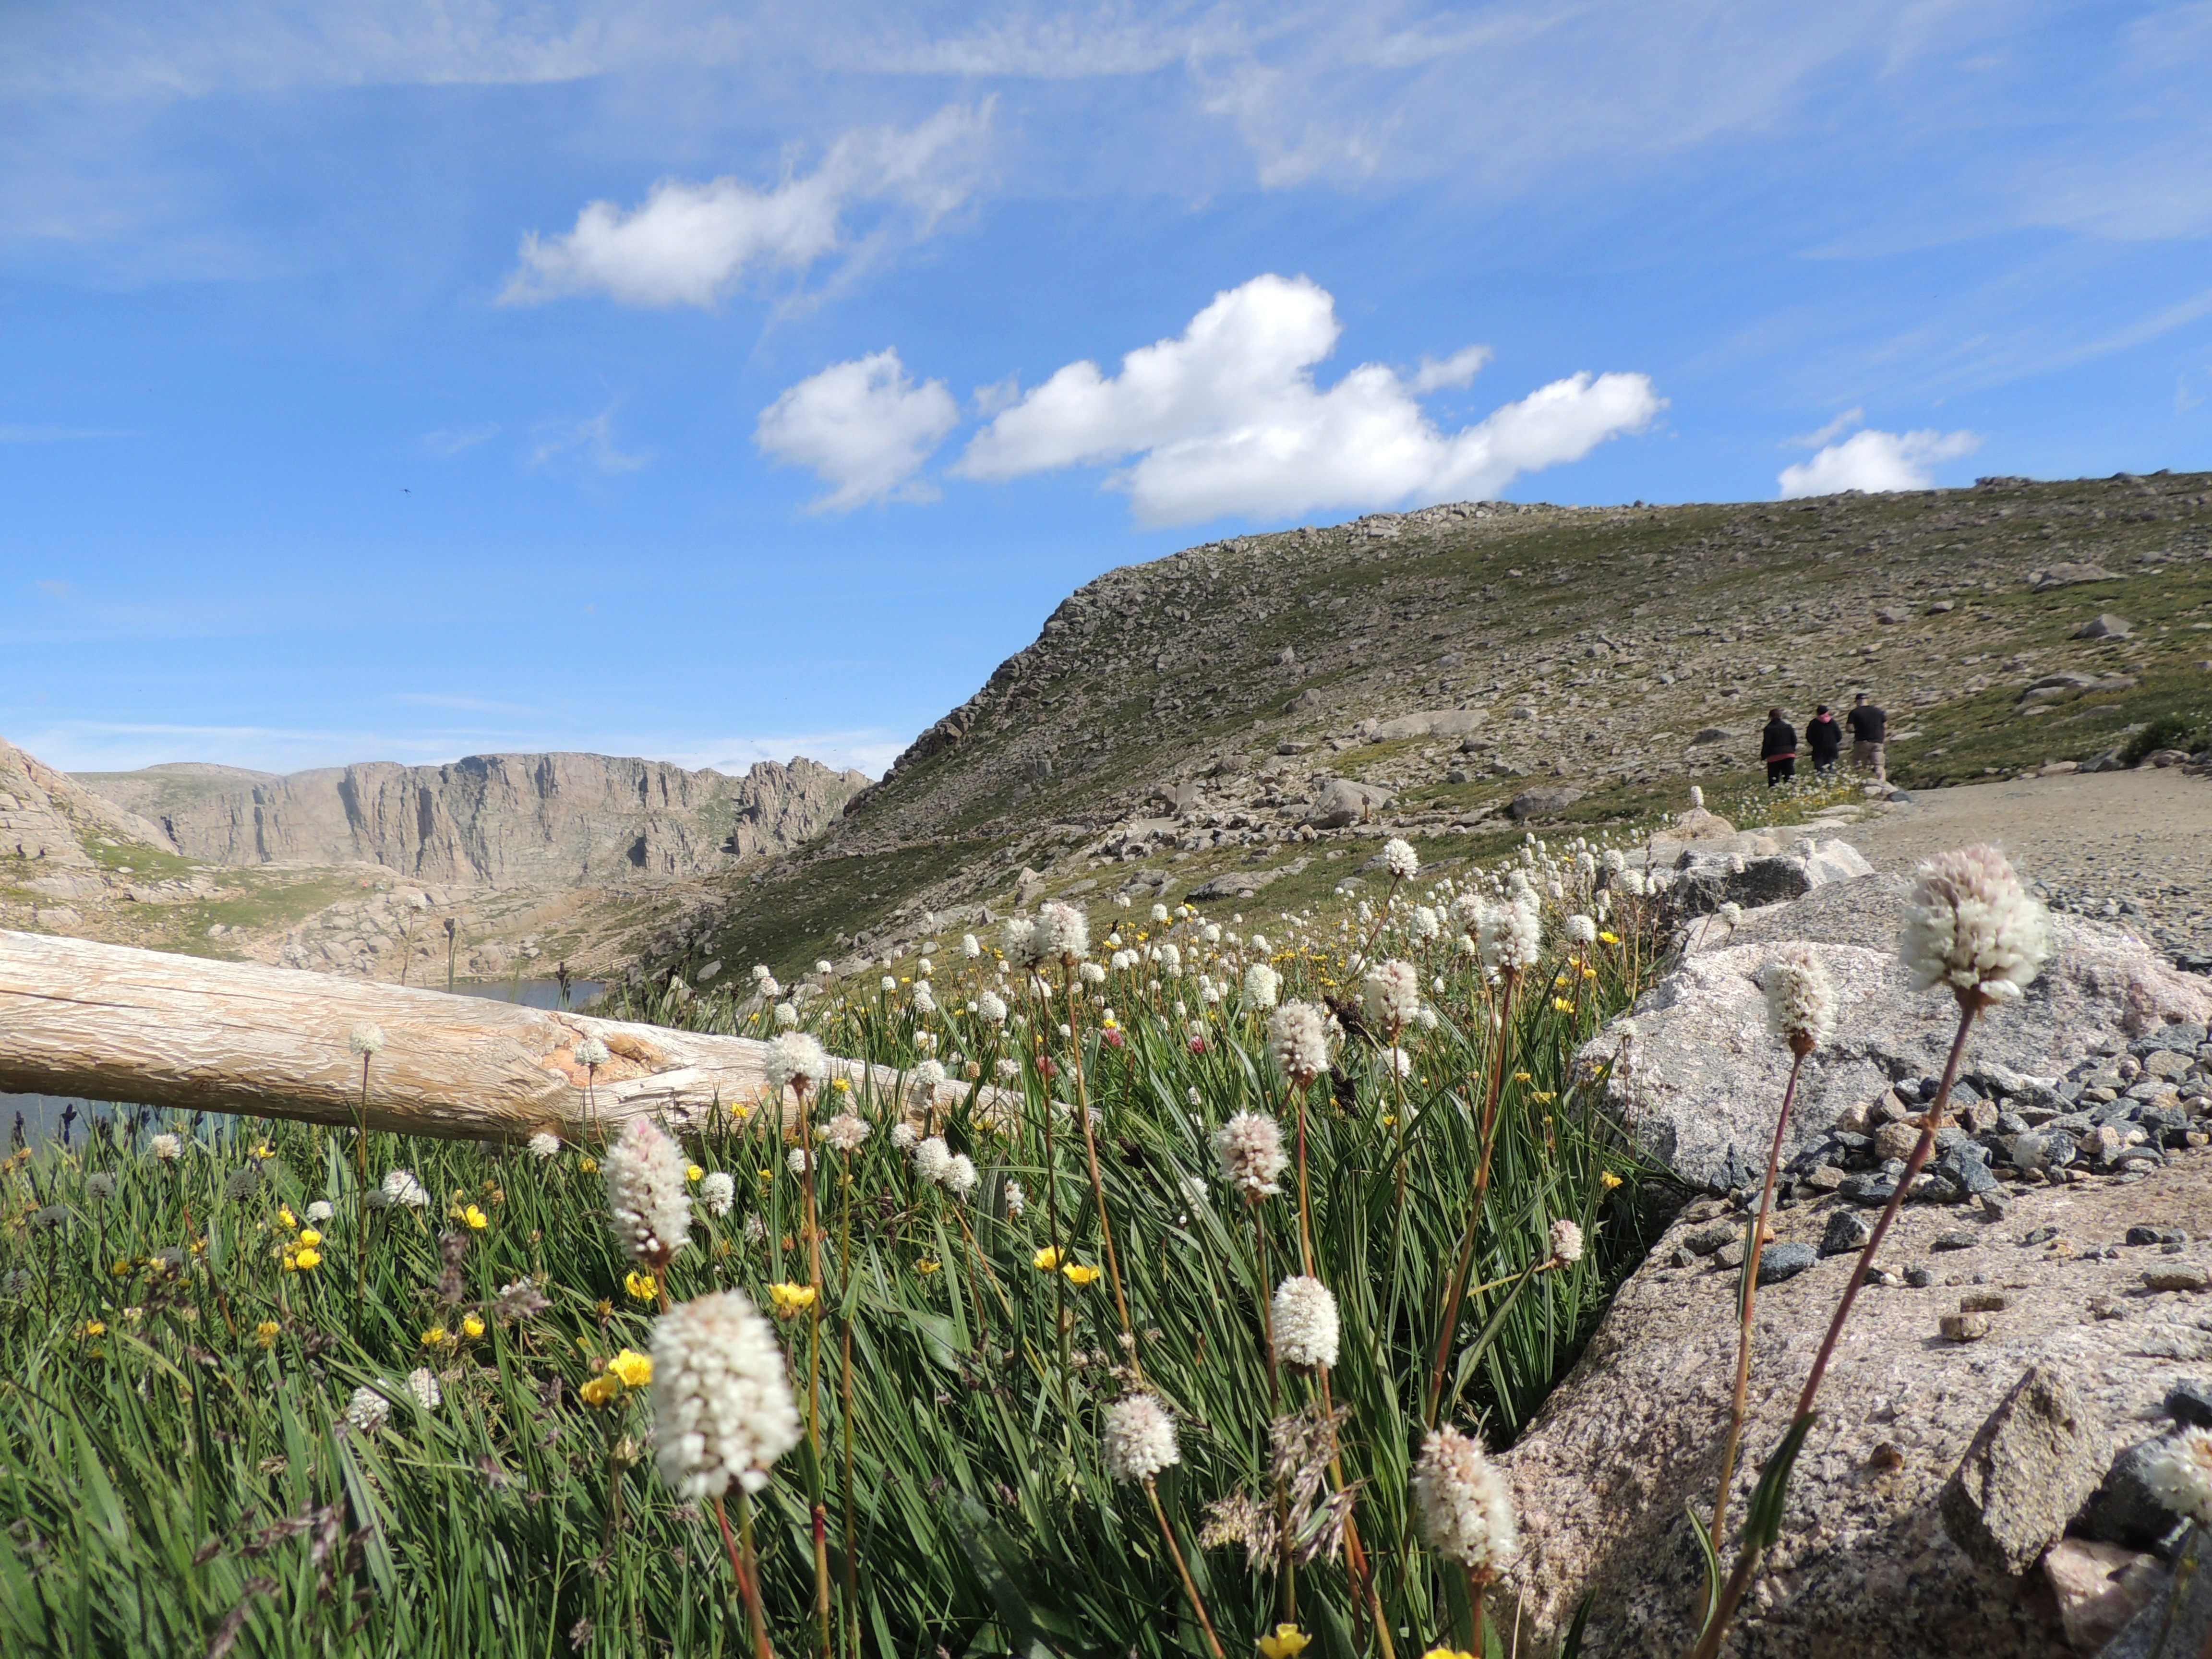
landscape, grass, wilderness, walking, mountain, trail, meadow, prairie, hill, flower, adventure, valley, mountain range, cliff, terrain, ridge, geology, grassland, badlands, plateau, ecosystem, rural area, natural environment, geographical feature, mountainous landforms